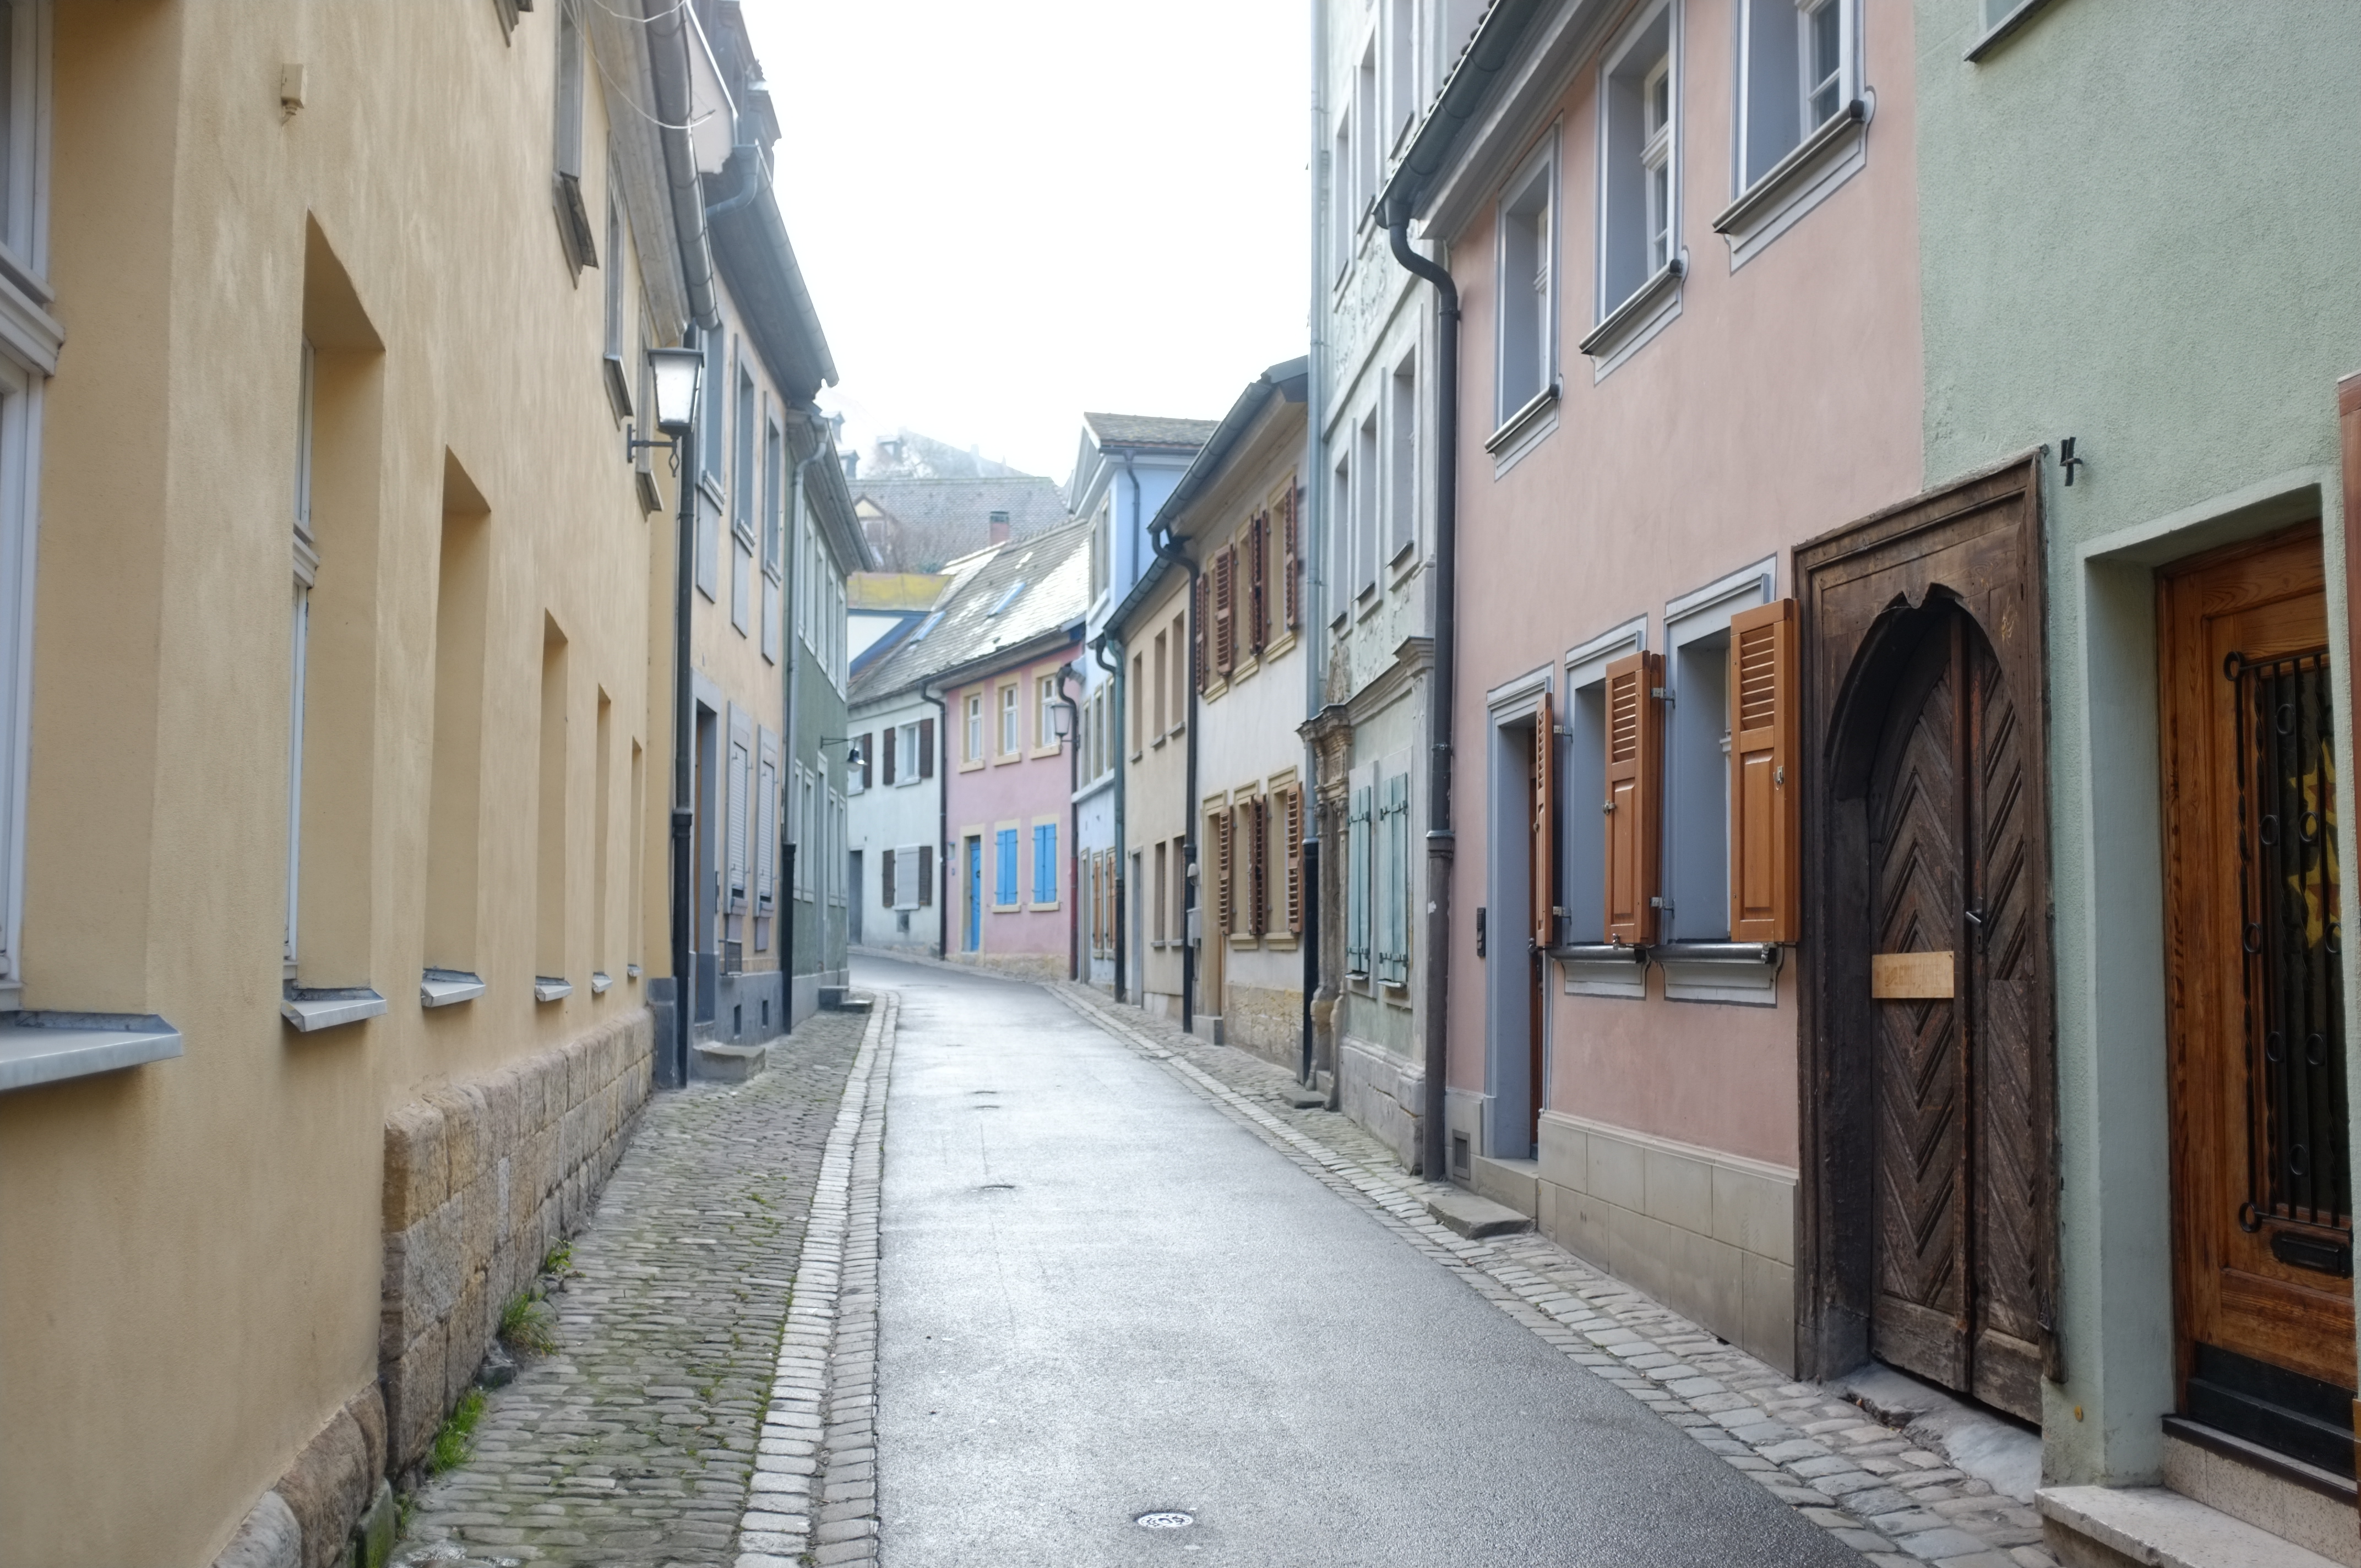
road, street, town, alley, city, facade, lane, infrastructure, stadt, germany, deutschland, bavaria, heritage, worldheritagesite, kulturerbe, bamberg, preservation, welterbe, weltkulturerbe, culturalheritage, neighbourhood, urban area, residential area, human settlement